Swedish House Mafia

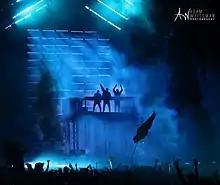
Swedish House Mafia reunited at Ultra Miami 2018

On 25 March 2018, Swedish House Mafia were confirmed to be playing at Ultra Miami 2018 with the announcement being made by the German edition of "DJ Mag" only 24 hours before the performance. 2018 marked the festival's 10th anniversary and five years since the group split up at Ultra Miami 2013, marking the conclusion of the group's One Last Tour. The set started after a 30-minute production break with their opening song "Miami 2 Ibiza" and Axwell announcing, "My name is Axwell, this is Sebastian Ingrosso, and this is Steve Angello, and Miami, you know that we are the Swedish House Mafia." Both music from the Swedish House Mafia and the individual artist's solo projects, old and new, were played including their massive hits "Save the World" and "Don't You Worry Child" which, like in 2013, ended with a huge crowd singalong. The performance ended with an encore of "One (Your Name)" mixed with "Dream Bigger" and Axwell announcing, "It's Swedish House Mafia for life this time.", possibly hinting on the trio's future. Billboard described it as one of Miami's historical musical experiences.